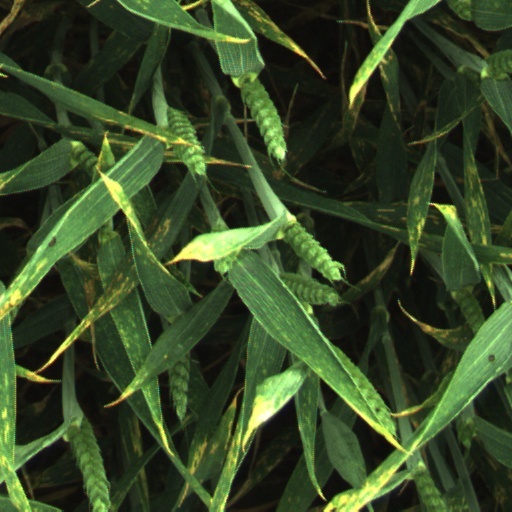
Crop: wheat